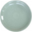
Label: plate